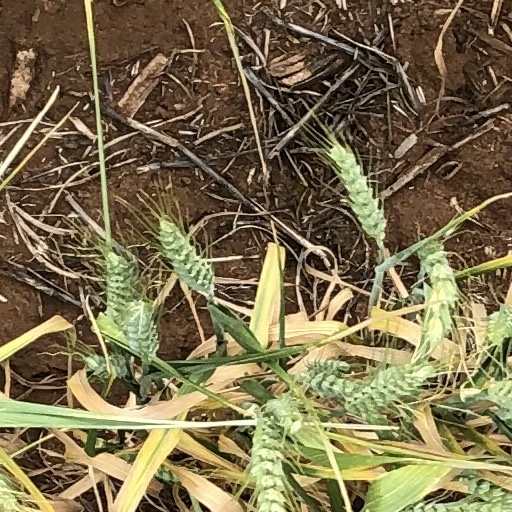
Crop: wheat